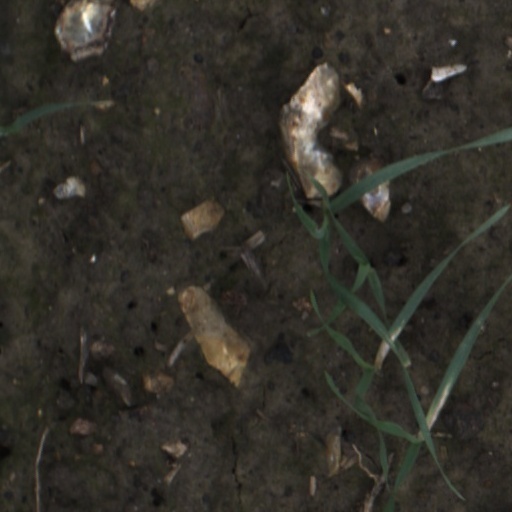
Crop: wheat